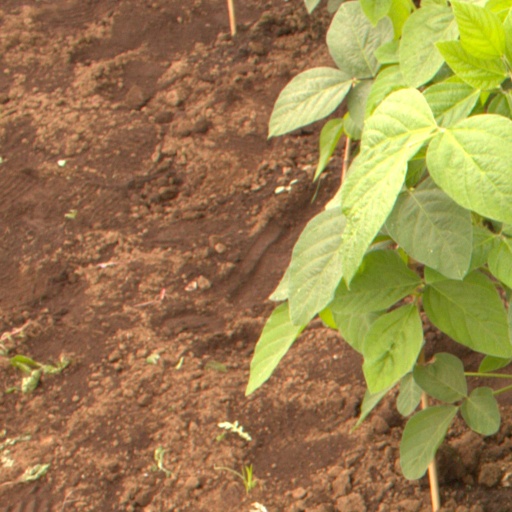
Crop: soybean